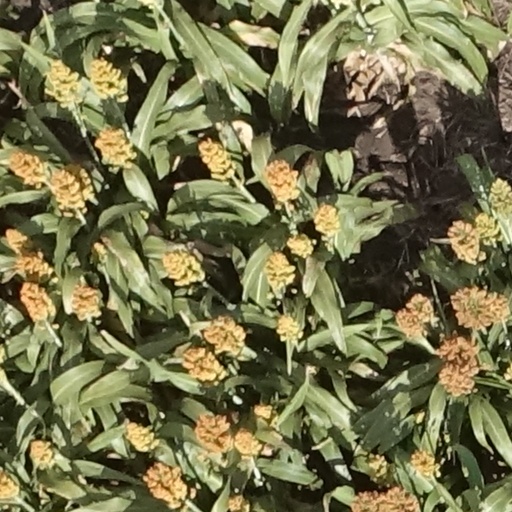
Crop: sorghum